The Dead Man (Manet)

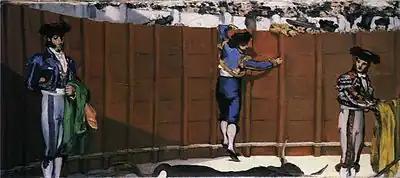
"La Corrida" (New York, Frick Collection).

The work was originally part of a larger composition entitled "Episode from a Bullfight", directly influenced by Goya's "La Tauromaquia" and Alfred Dehodencq's "Bullfights".